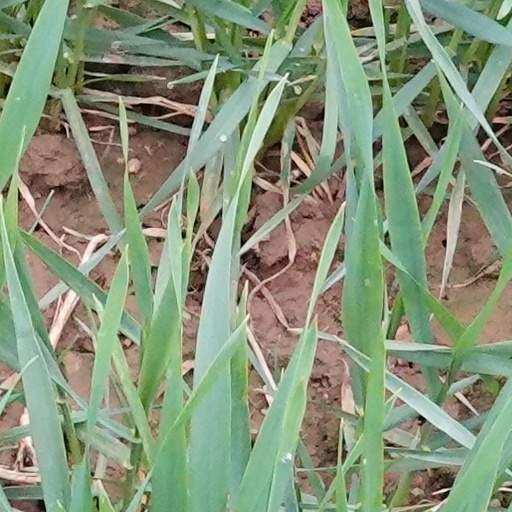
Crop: wheat